Cube Quest

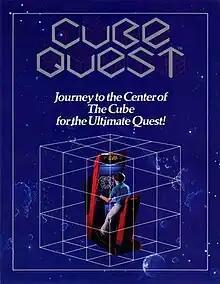
Flyer for "Cube Quest"

Cube Quest is a shoot 'em up arcade laserdisc game by American company Simutrek released in 1983. It was primarily designed and programmed by Paul Allen Newell, who previously wrote some Atari 2600 games. It was introduced at Tokyo's Amusement Machine Show (AM Show) in September 1983 and then the AMOA show the following month, before releasing in North America in December 1983.